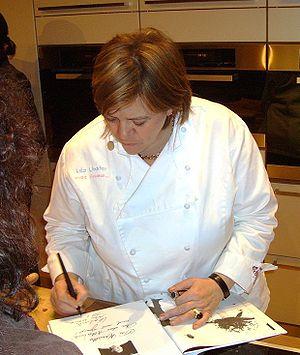
Léa Linster est un chef cuisinier luxembourgeois et la première femme au monde à remporter le Bocuse d'Or, concours gastronomique prestigieux, en 1989.